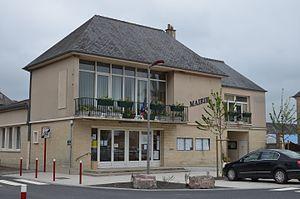
Hôtel de ville de Noyers-Bocage.
Noyers-Bocage est une ancienne commune française, située dans le département du Calvados en région Normandie, devenue le 1ᵉʳ janvier 2016 une commune déléguée au sein de la commune nouvelle de Noyers-Missy puis celle du Val d'Arry au 1ᵉʳ janvier 2017.
Val d’Arry est, depuis le 1ᵉʳ janvier 2017, une commune nouvelle française située dans le département du Calvados en région Normandie, peuplée de 2 256 habitants.